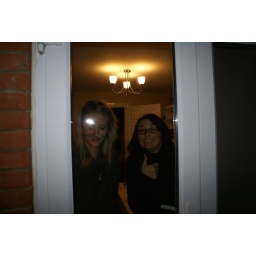
the girls were standing safely behind glass doors - totally in awe at the amount of munitions we were preparing.